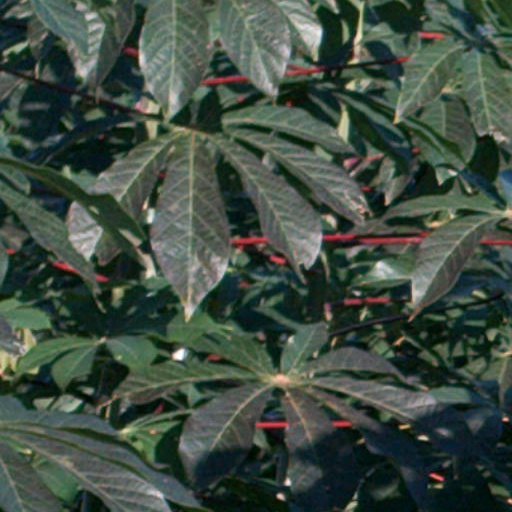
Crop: cassava